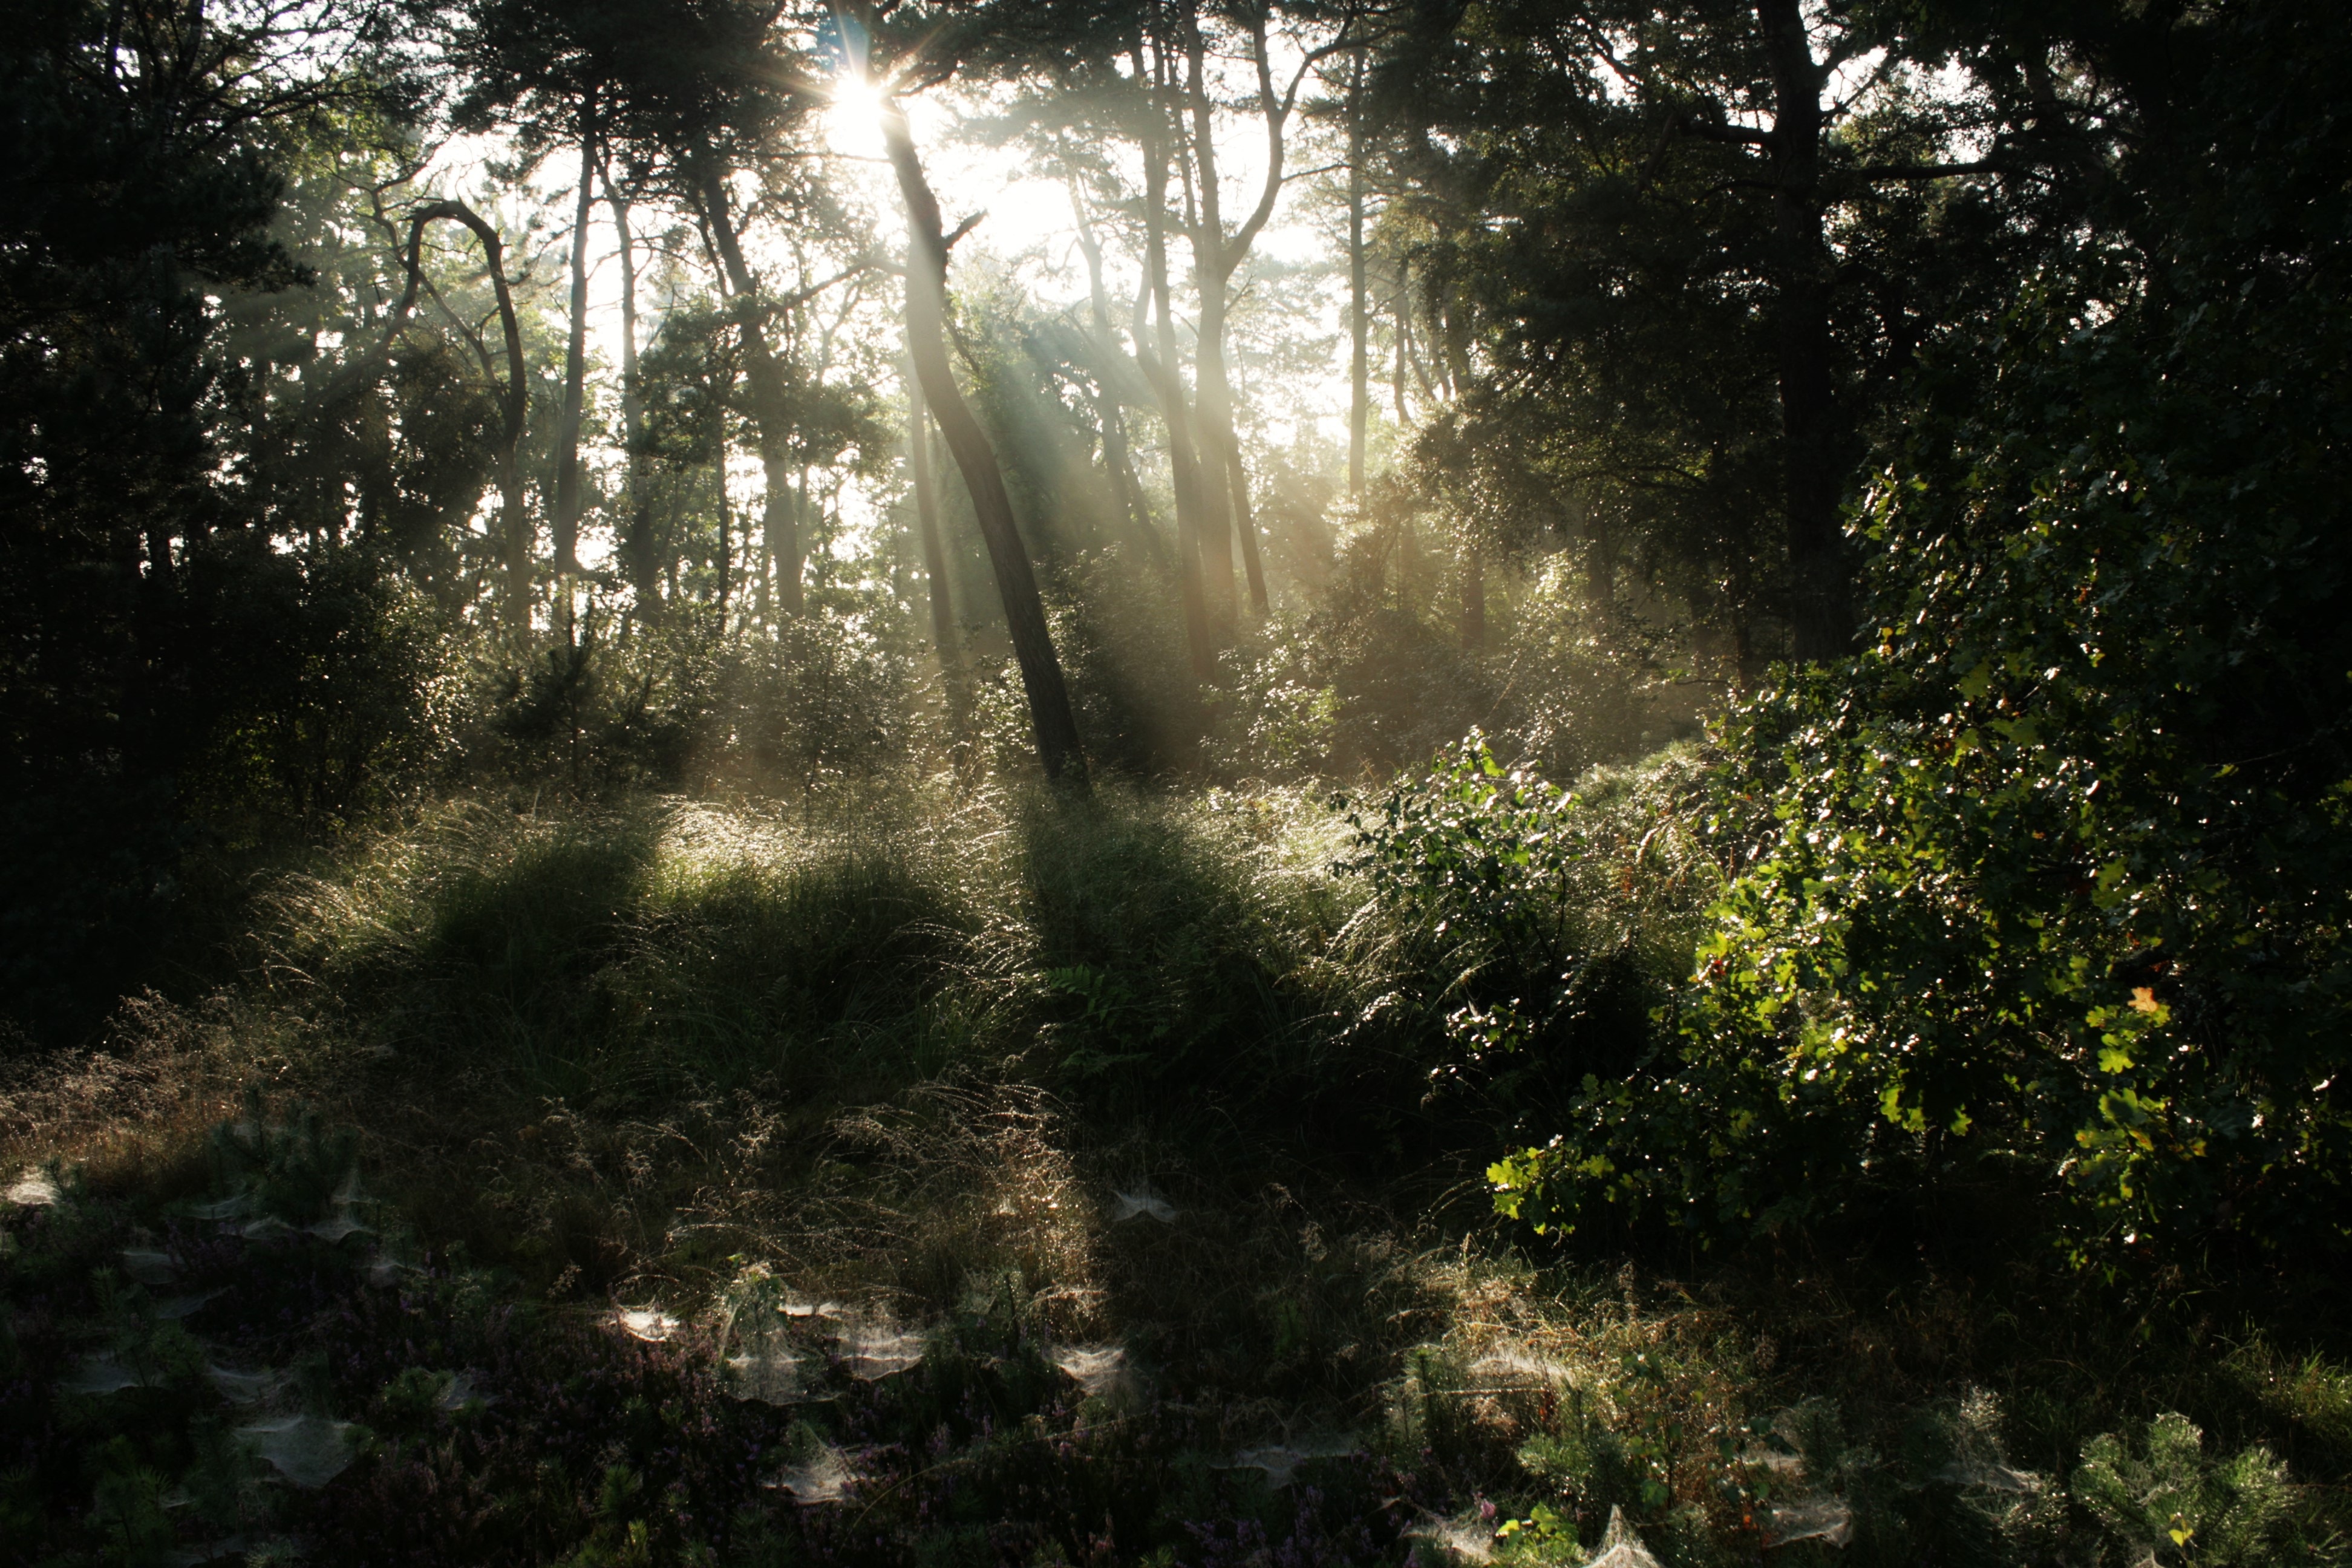
tree, nature, forest, grass, wilderness, branch, light, plant, mist, sunlight, morning, leaf, green, jungle, autumn, darkness, rainforest, woodland, habitat, natural environment, geographical feature, atmospheric phenomenon, woody plant